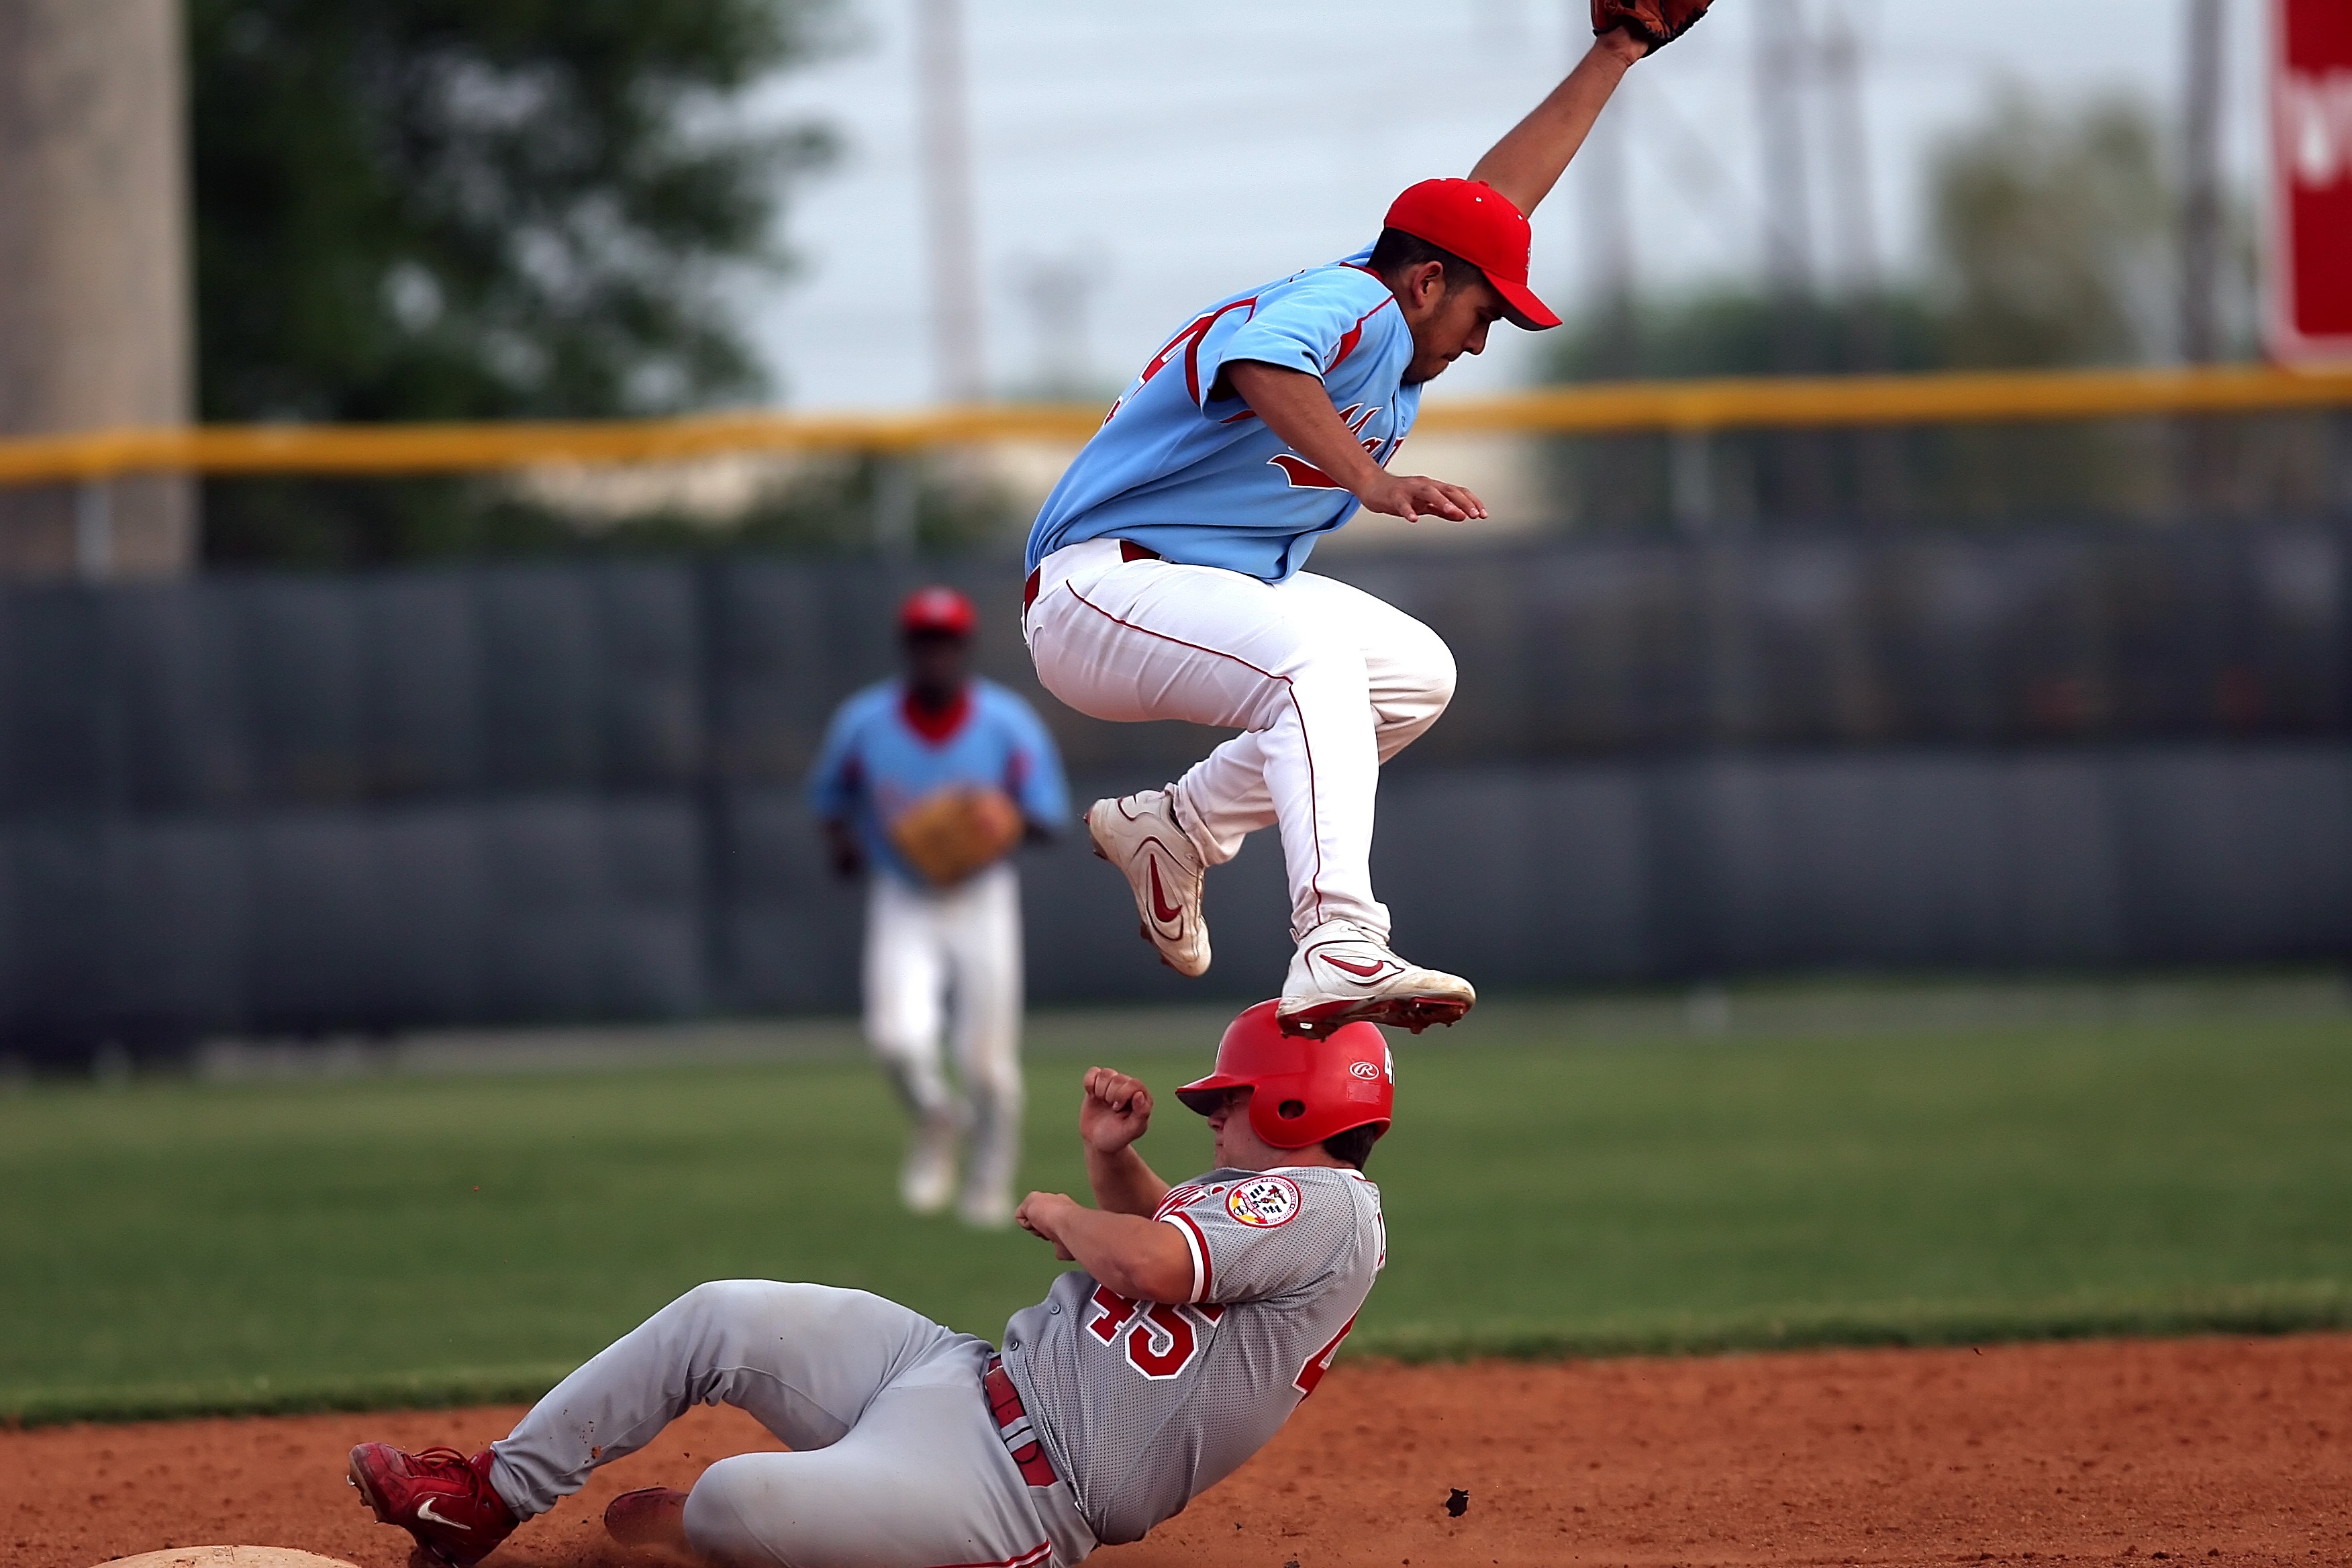
baseball, sport, field, game, play, run, motion, red, youth, dirt, action, dust, runner, playing, player, baseball field, pitch, outdoors, competition, sports, pitcher, helmet, uniform, slide, base, athlete, sliding, baseball player, catcher, softball, infield, ball game, high school, second base, team sport, stealing second, infielder, stolen base, college baseball, bat and ball games, baseball positions